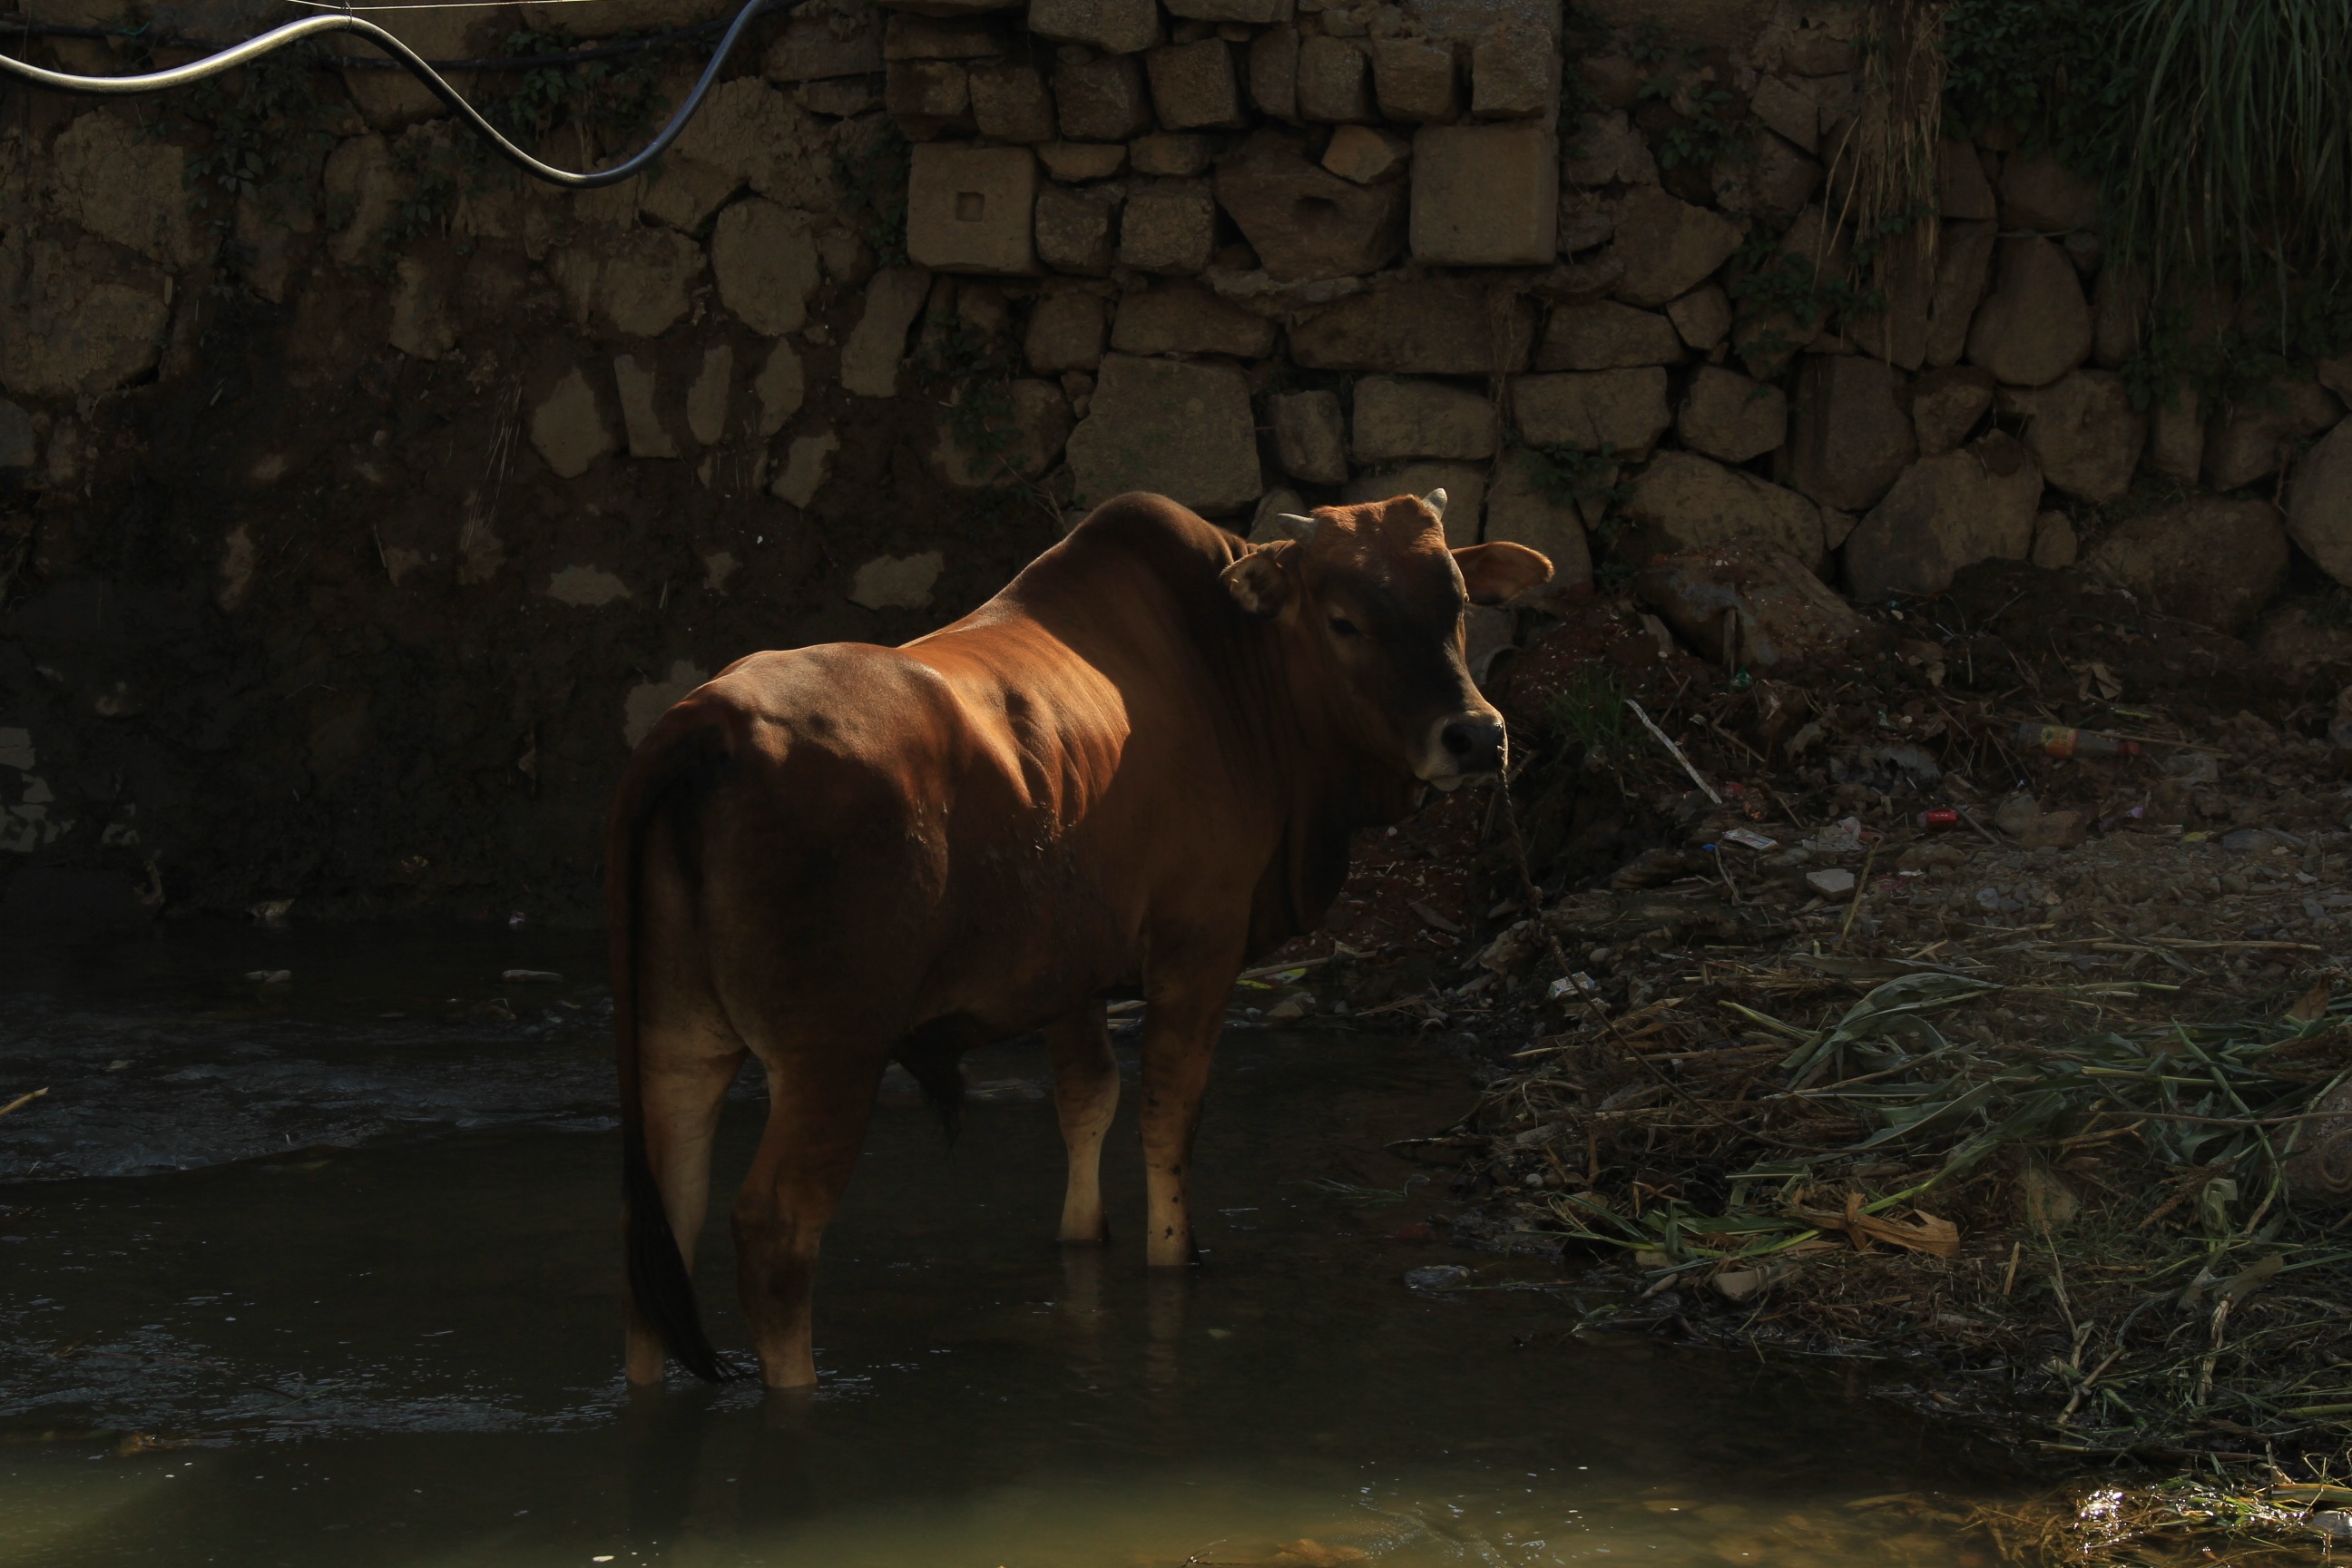
farm, countryside, barn, animal, country, wildlife, rural, food, cow, cattle, herd, jungle, livestock, horse, mammal, agriculture, milk, meat, beef, bovine, farmland, calf, bull, stall, head, beast, domestic, dairy, udder, cowshed, holstein, cattle like mammal, horse like mammal